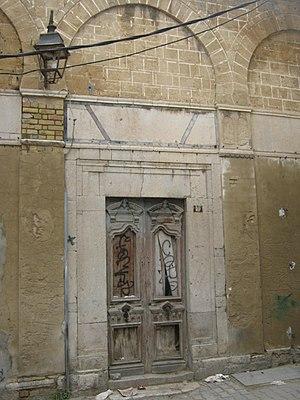
Dar Belhassen (médina de Tunis)
Le Dar Belhassen est une demeure de la médina de Tunis située sur la rue du Trésor.